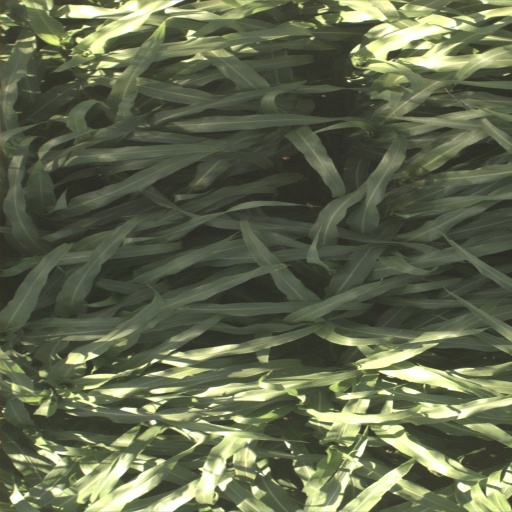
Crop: sorghum